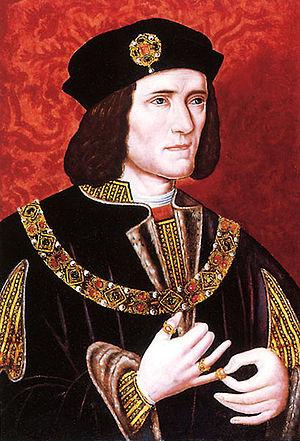
La guerre des Deux-Roses désigne un ensemble d'affrontements, constituant globalement une guerre civile discontinue, qui eut lieu en Angleterre entre la maison royale de Lancastre et la maison royale d'York. Elle est appelée ainsi en référence aux emblèmes des deux maisons, la rose rouge de Lancastre et la rose blanche d'York ; cette référence ne se fait pour autant qu’a posteriori, la rose de Lancastre n'ayant été utilisée comme emblème pour cette maison qu'à partir de 1485, à la dernière bataille du conflit.